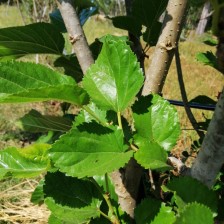
Variety: Buriram60